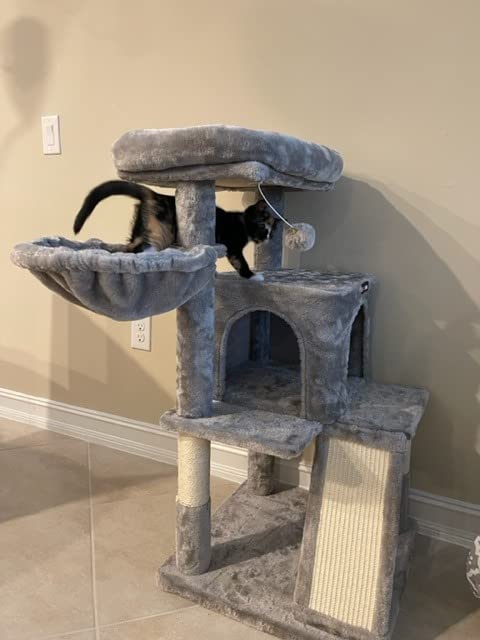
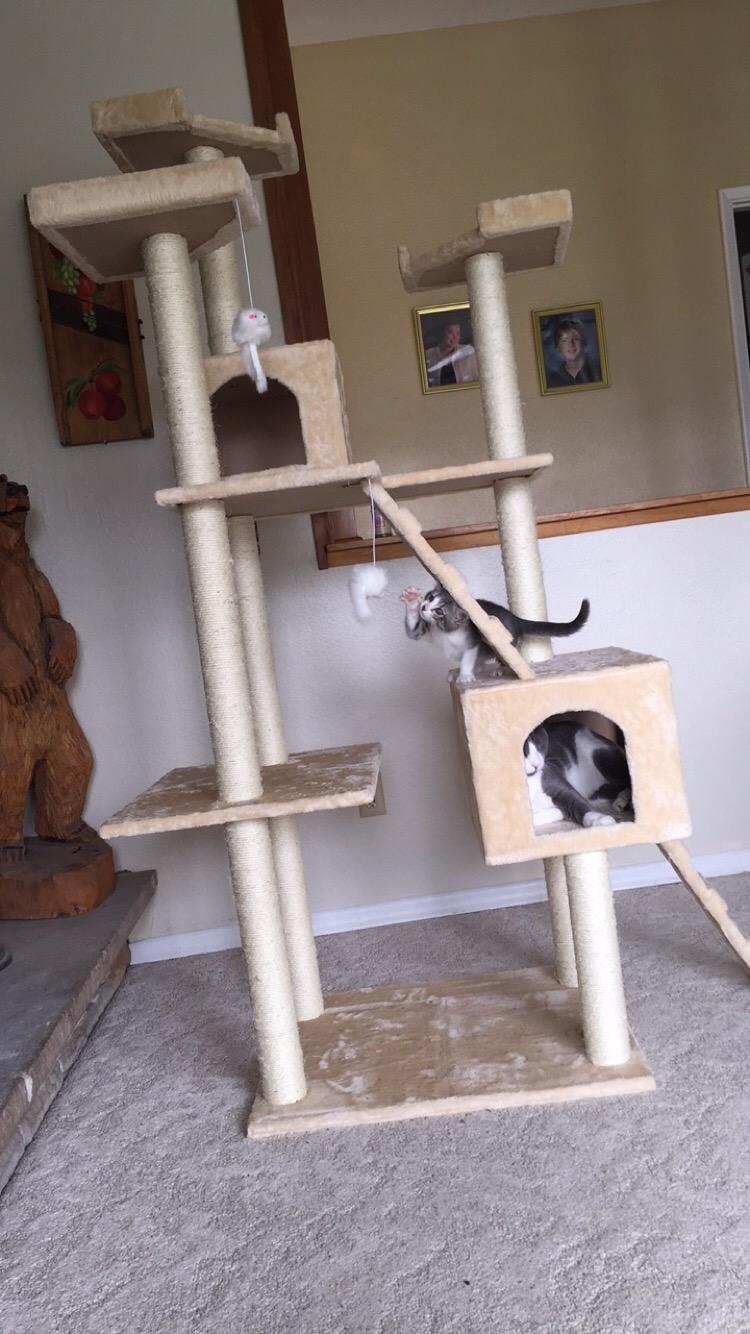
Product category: items_cat tree
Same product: no